Sudbury and Copper Cliff Suburban Electric Railway

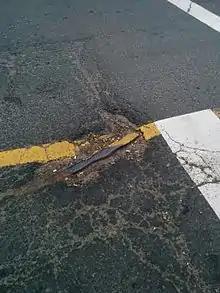
A remnant of the railway's eastern line embedded into Lisgar Street at Elm Street.

Today the SCCSER has all but vanished. None of the streetcar equipment was ever retained for preservation. The streetcar alignments on Lorne and Notre Dame have since been obliterated by road-widening projects and all track was removed from city streets. Traces of the right-of-way near Copper Cliff, including the INCO railway underpass are purported to exist, however they could not be found on any satellite photographs of the area.